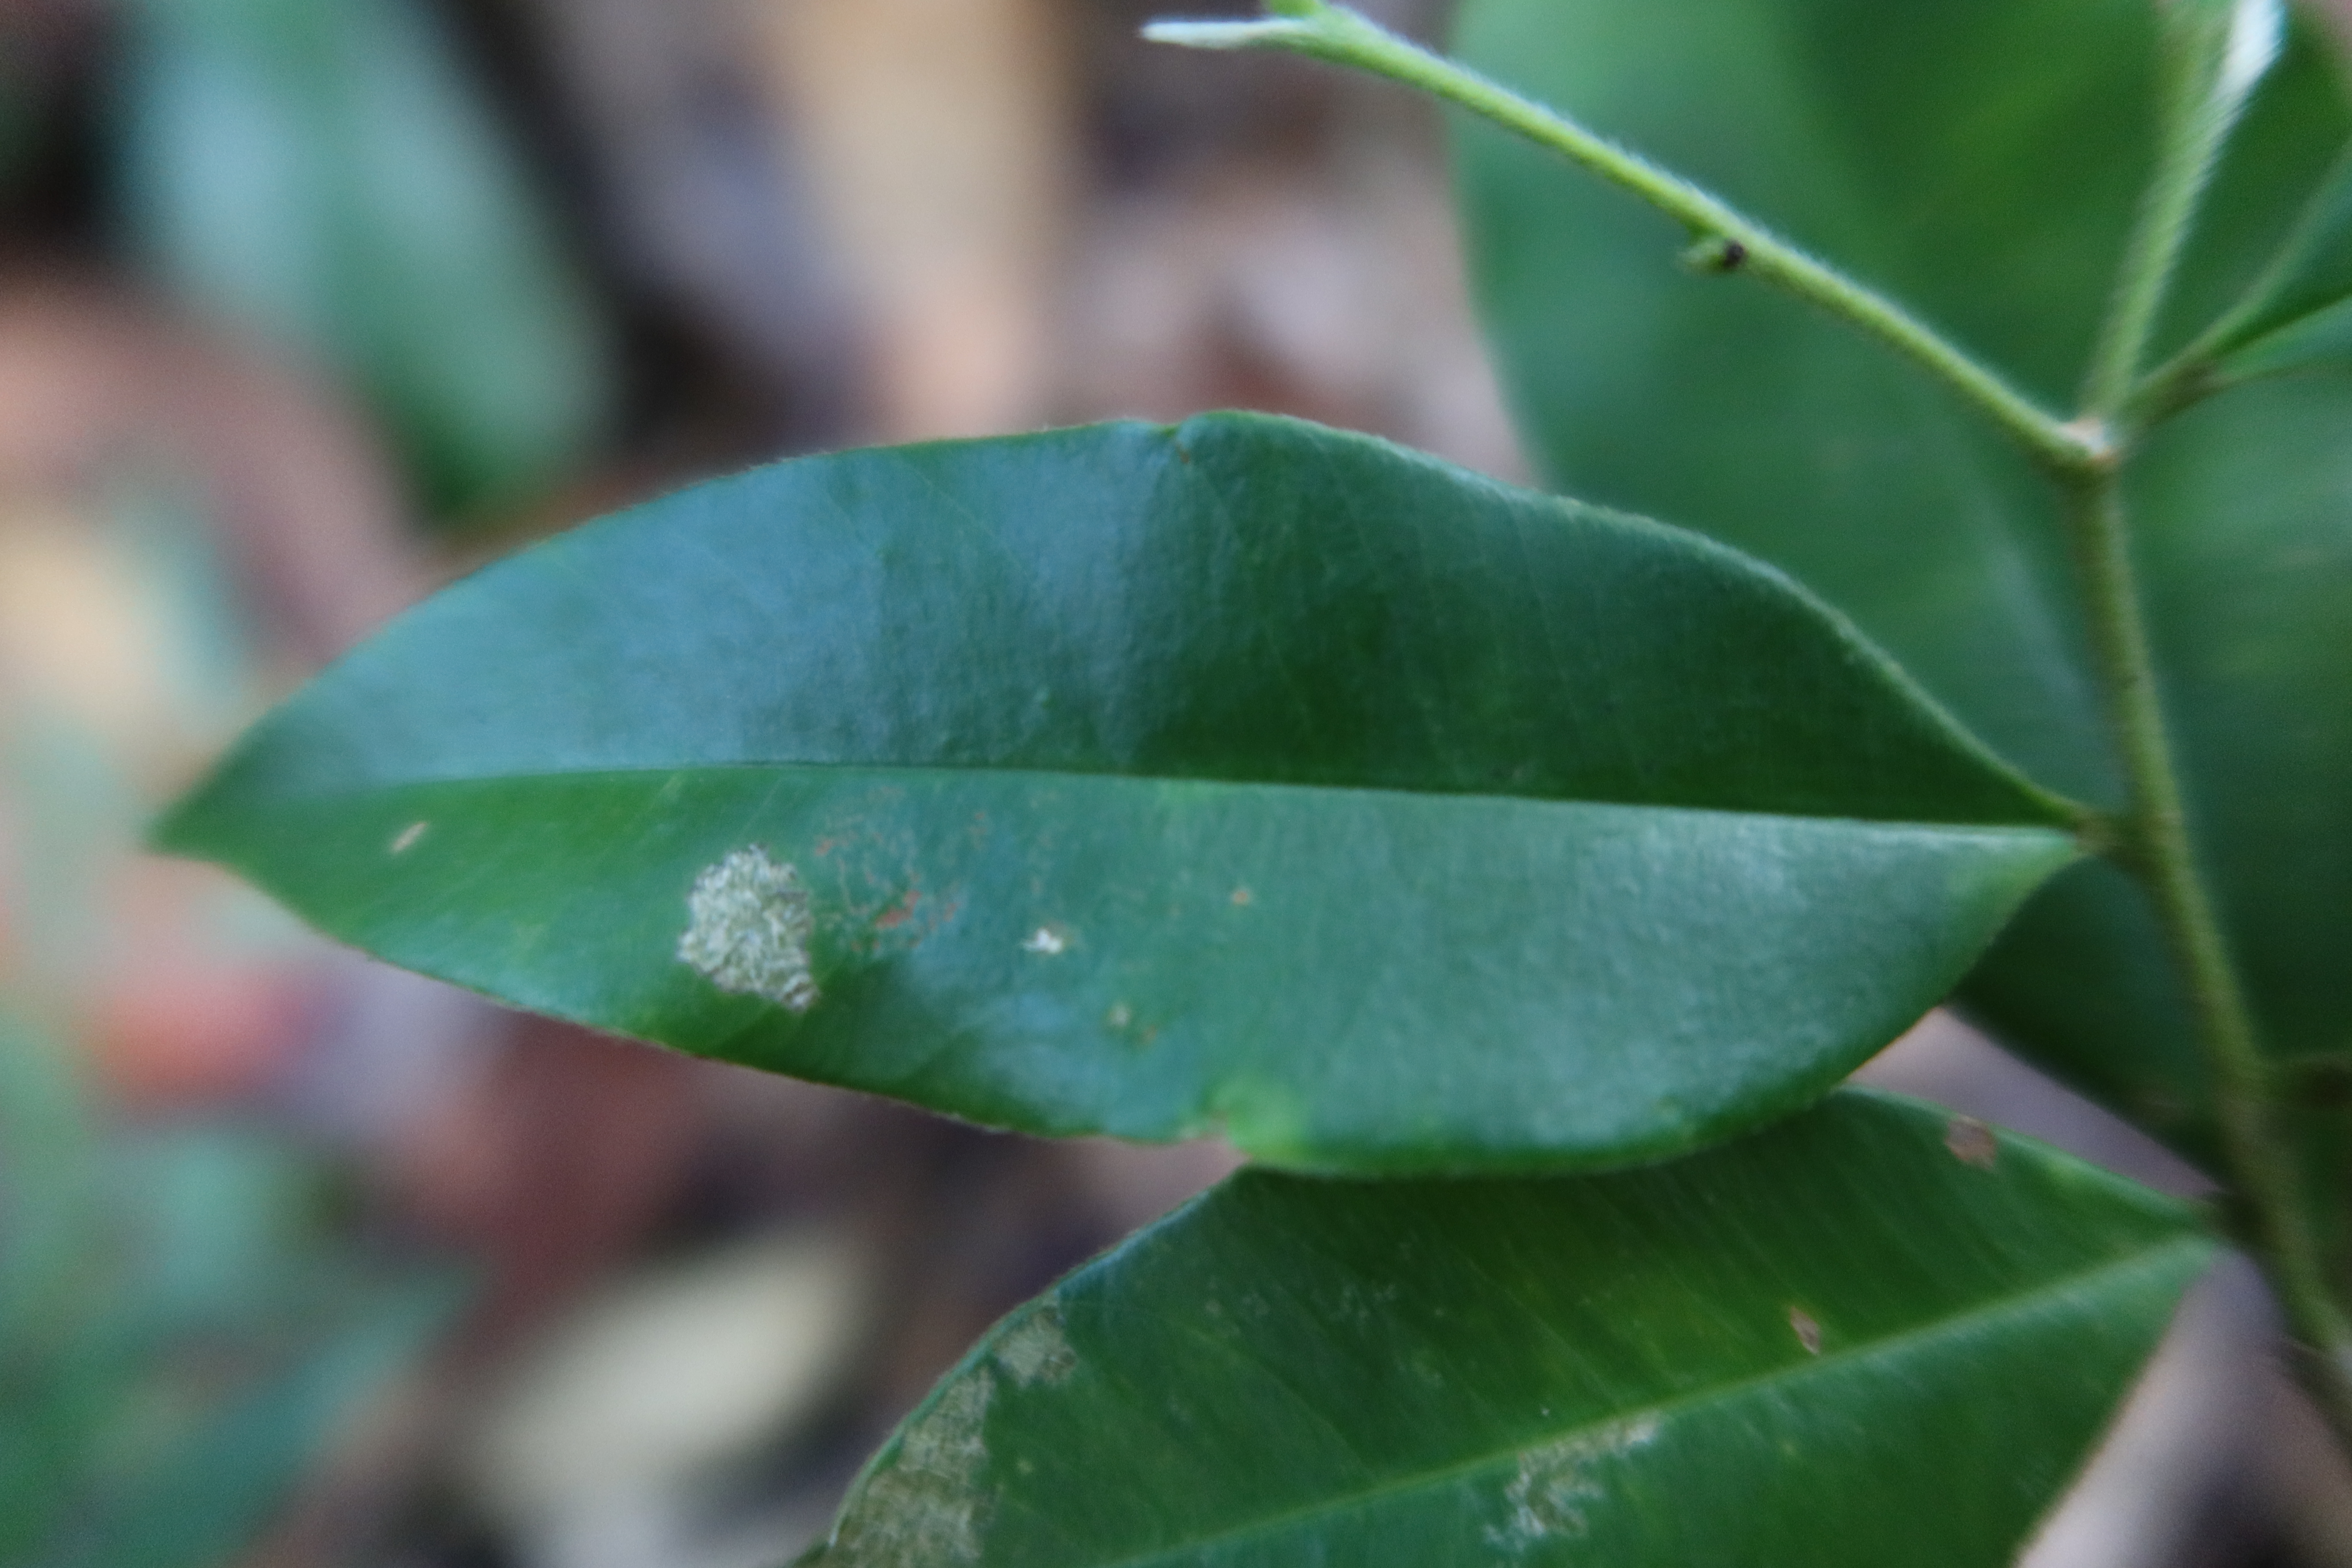
Label: Mealy bugs